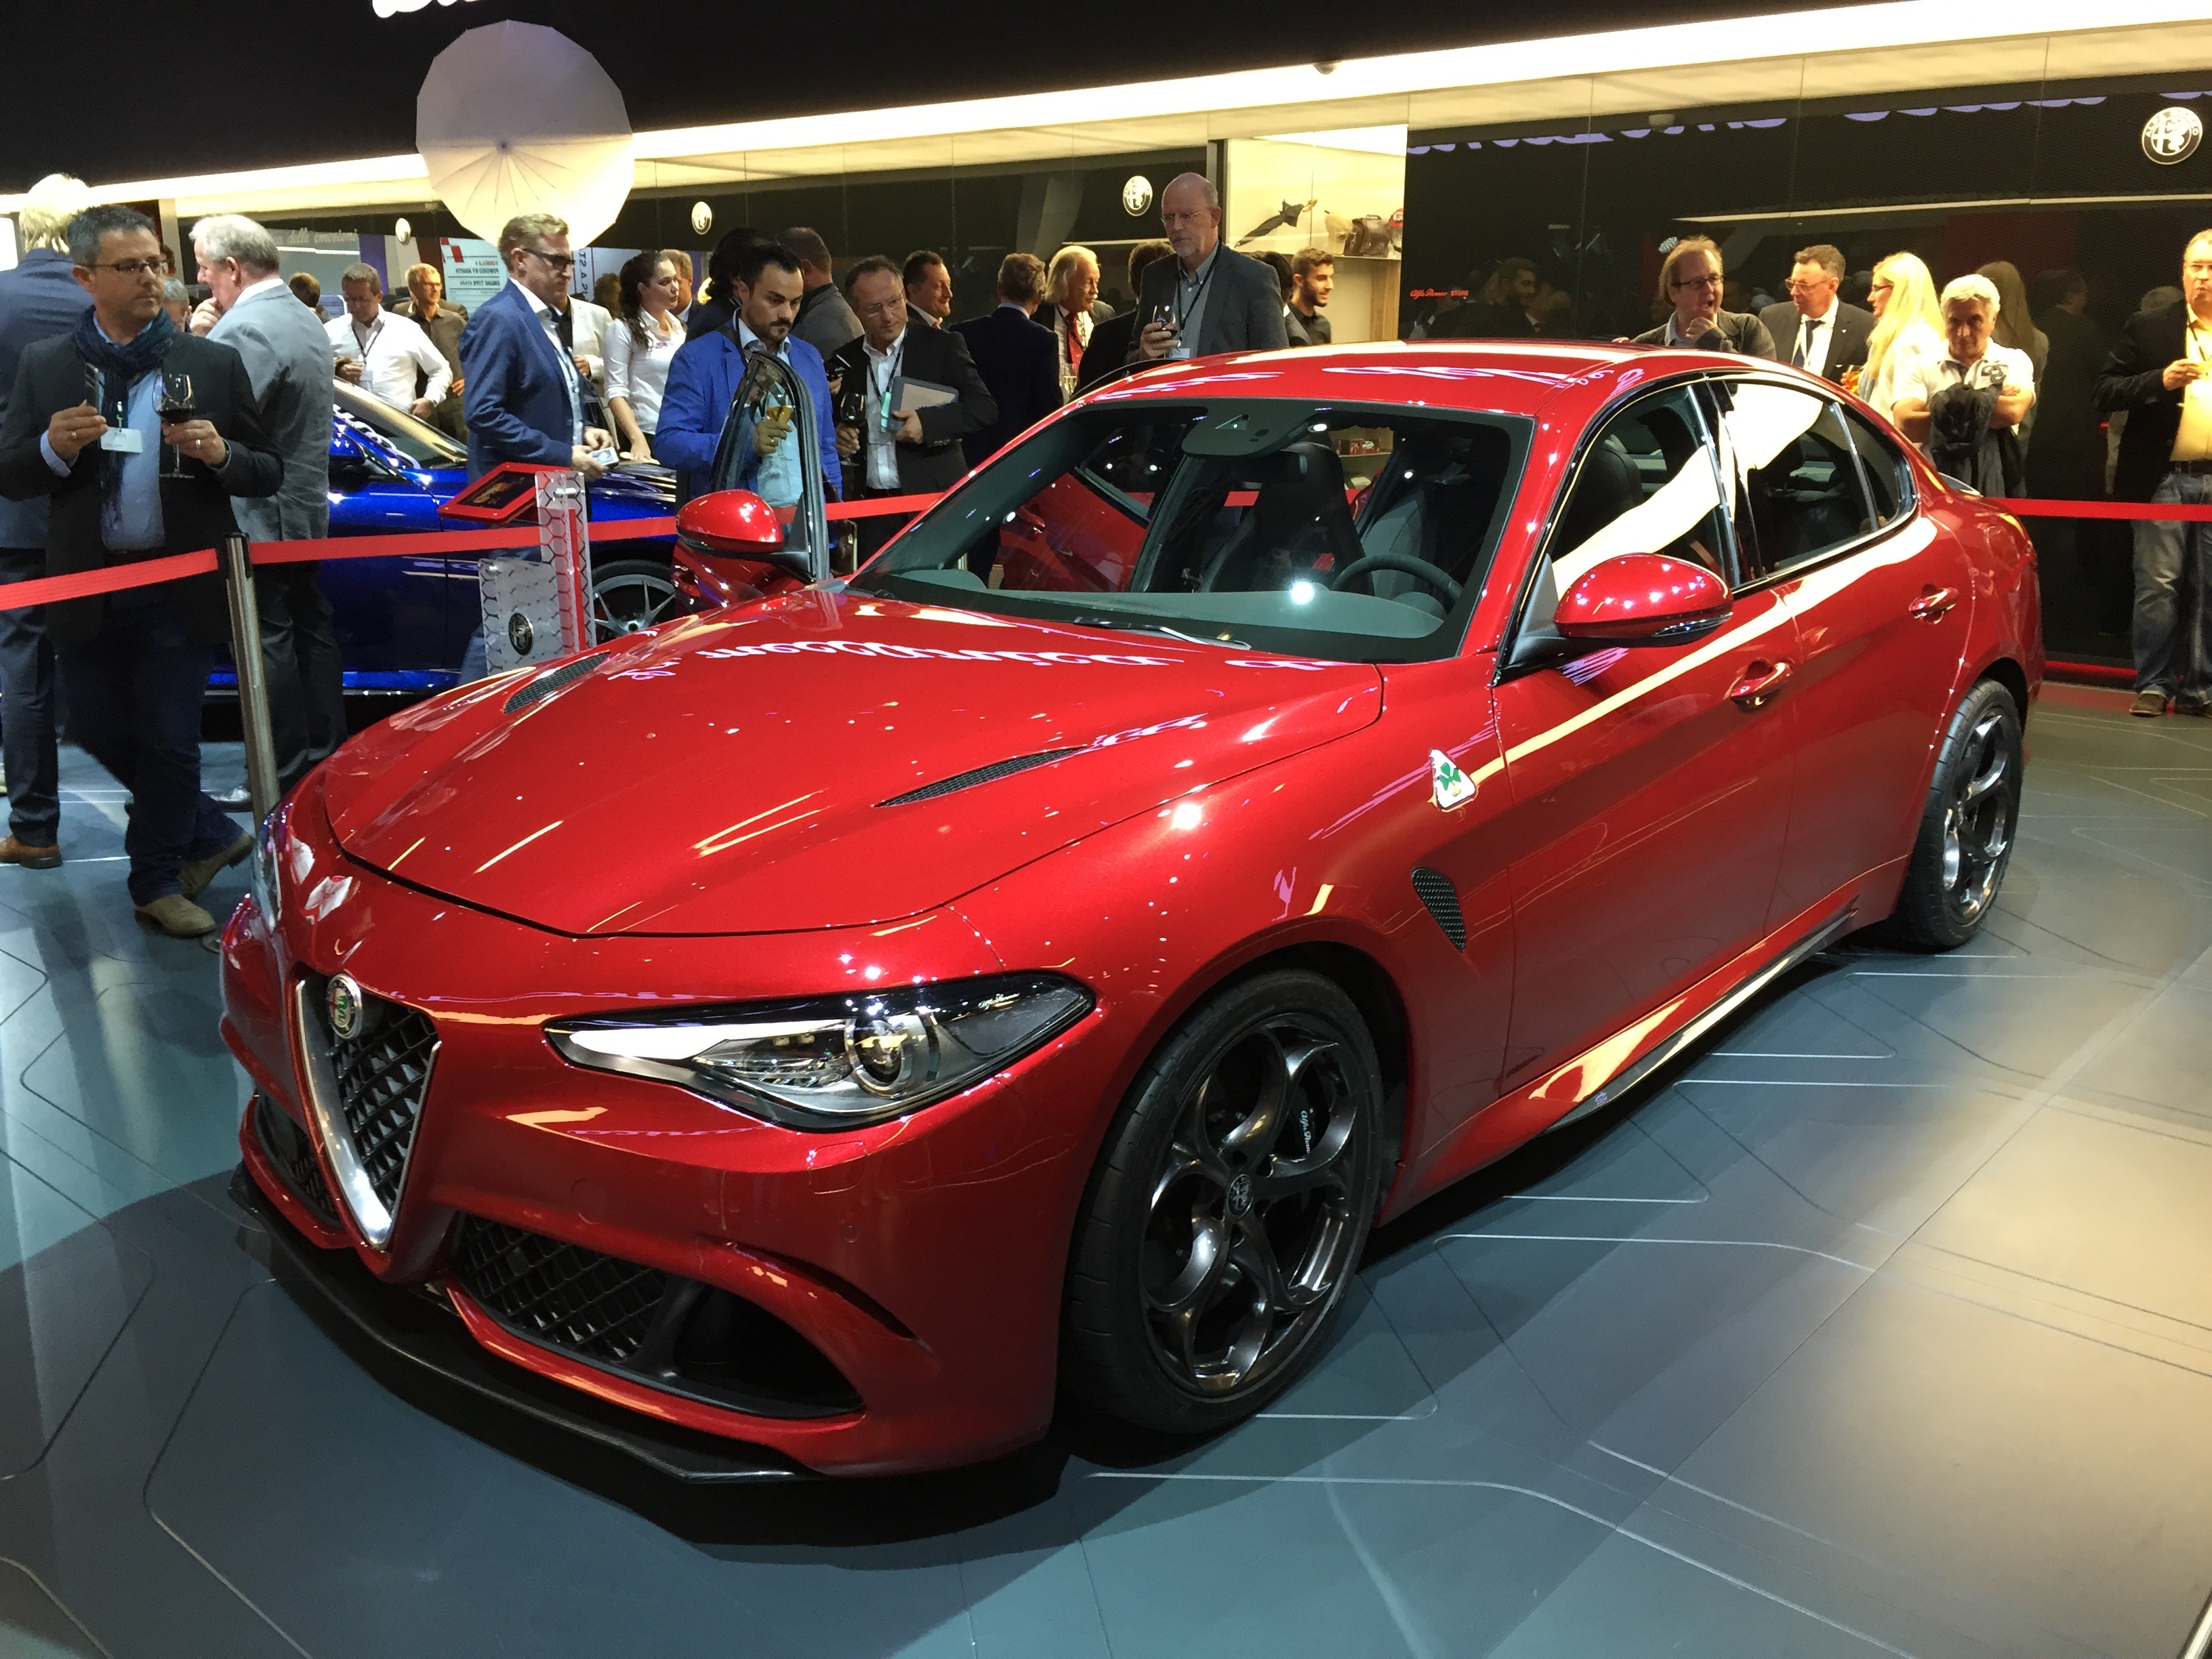
car, wheel, red, vehicle, italy, auto, sports car, supercar, sporty, sedan, dynamic, bmw, milan, exhibition, fast, sportscar, strong, giulia, frankfurt, iaa, premium, alfa romeo, auto show, quadrifoglio verde, 510 ps, mittelklasse, scudetto, dolce vita, land vehicle, automobile make, automotive exterior, automotive design, luxury vehicle, executive car